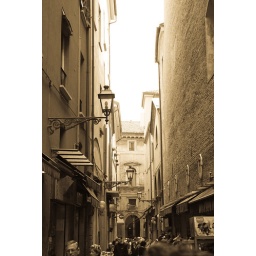
Side road in Bologna's City Center where the fish market is held.